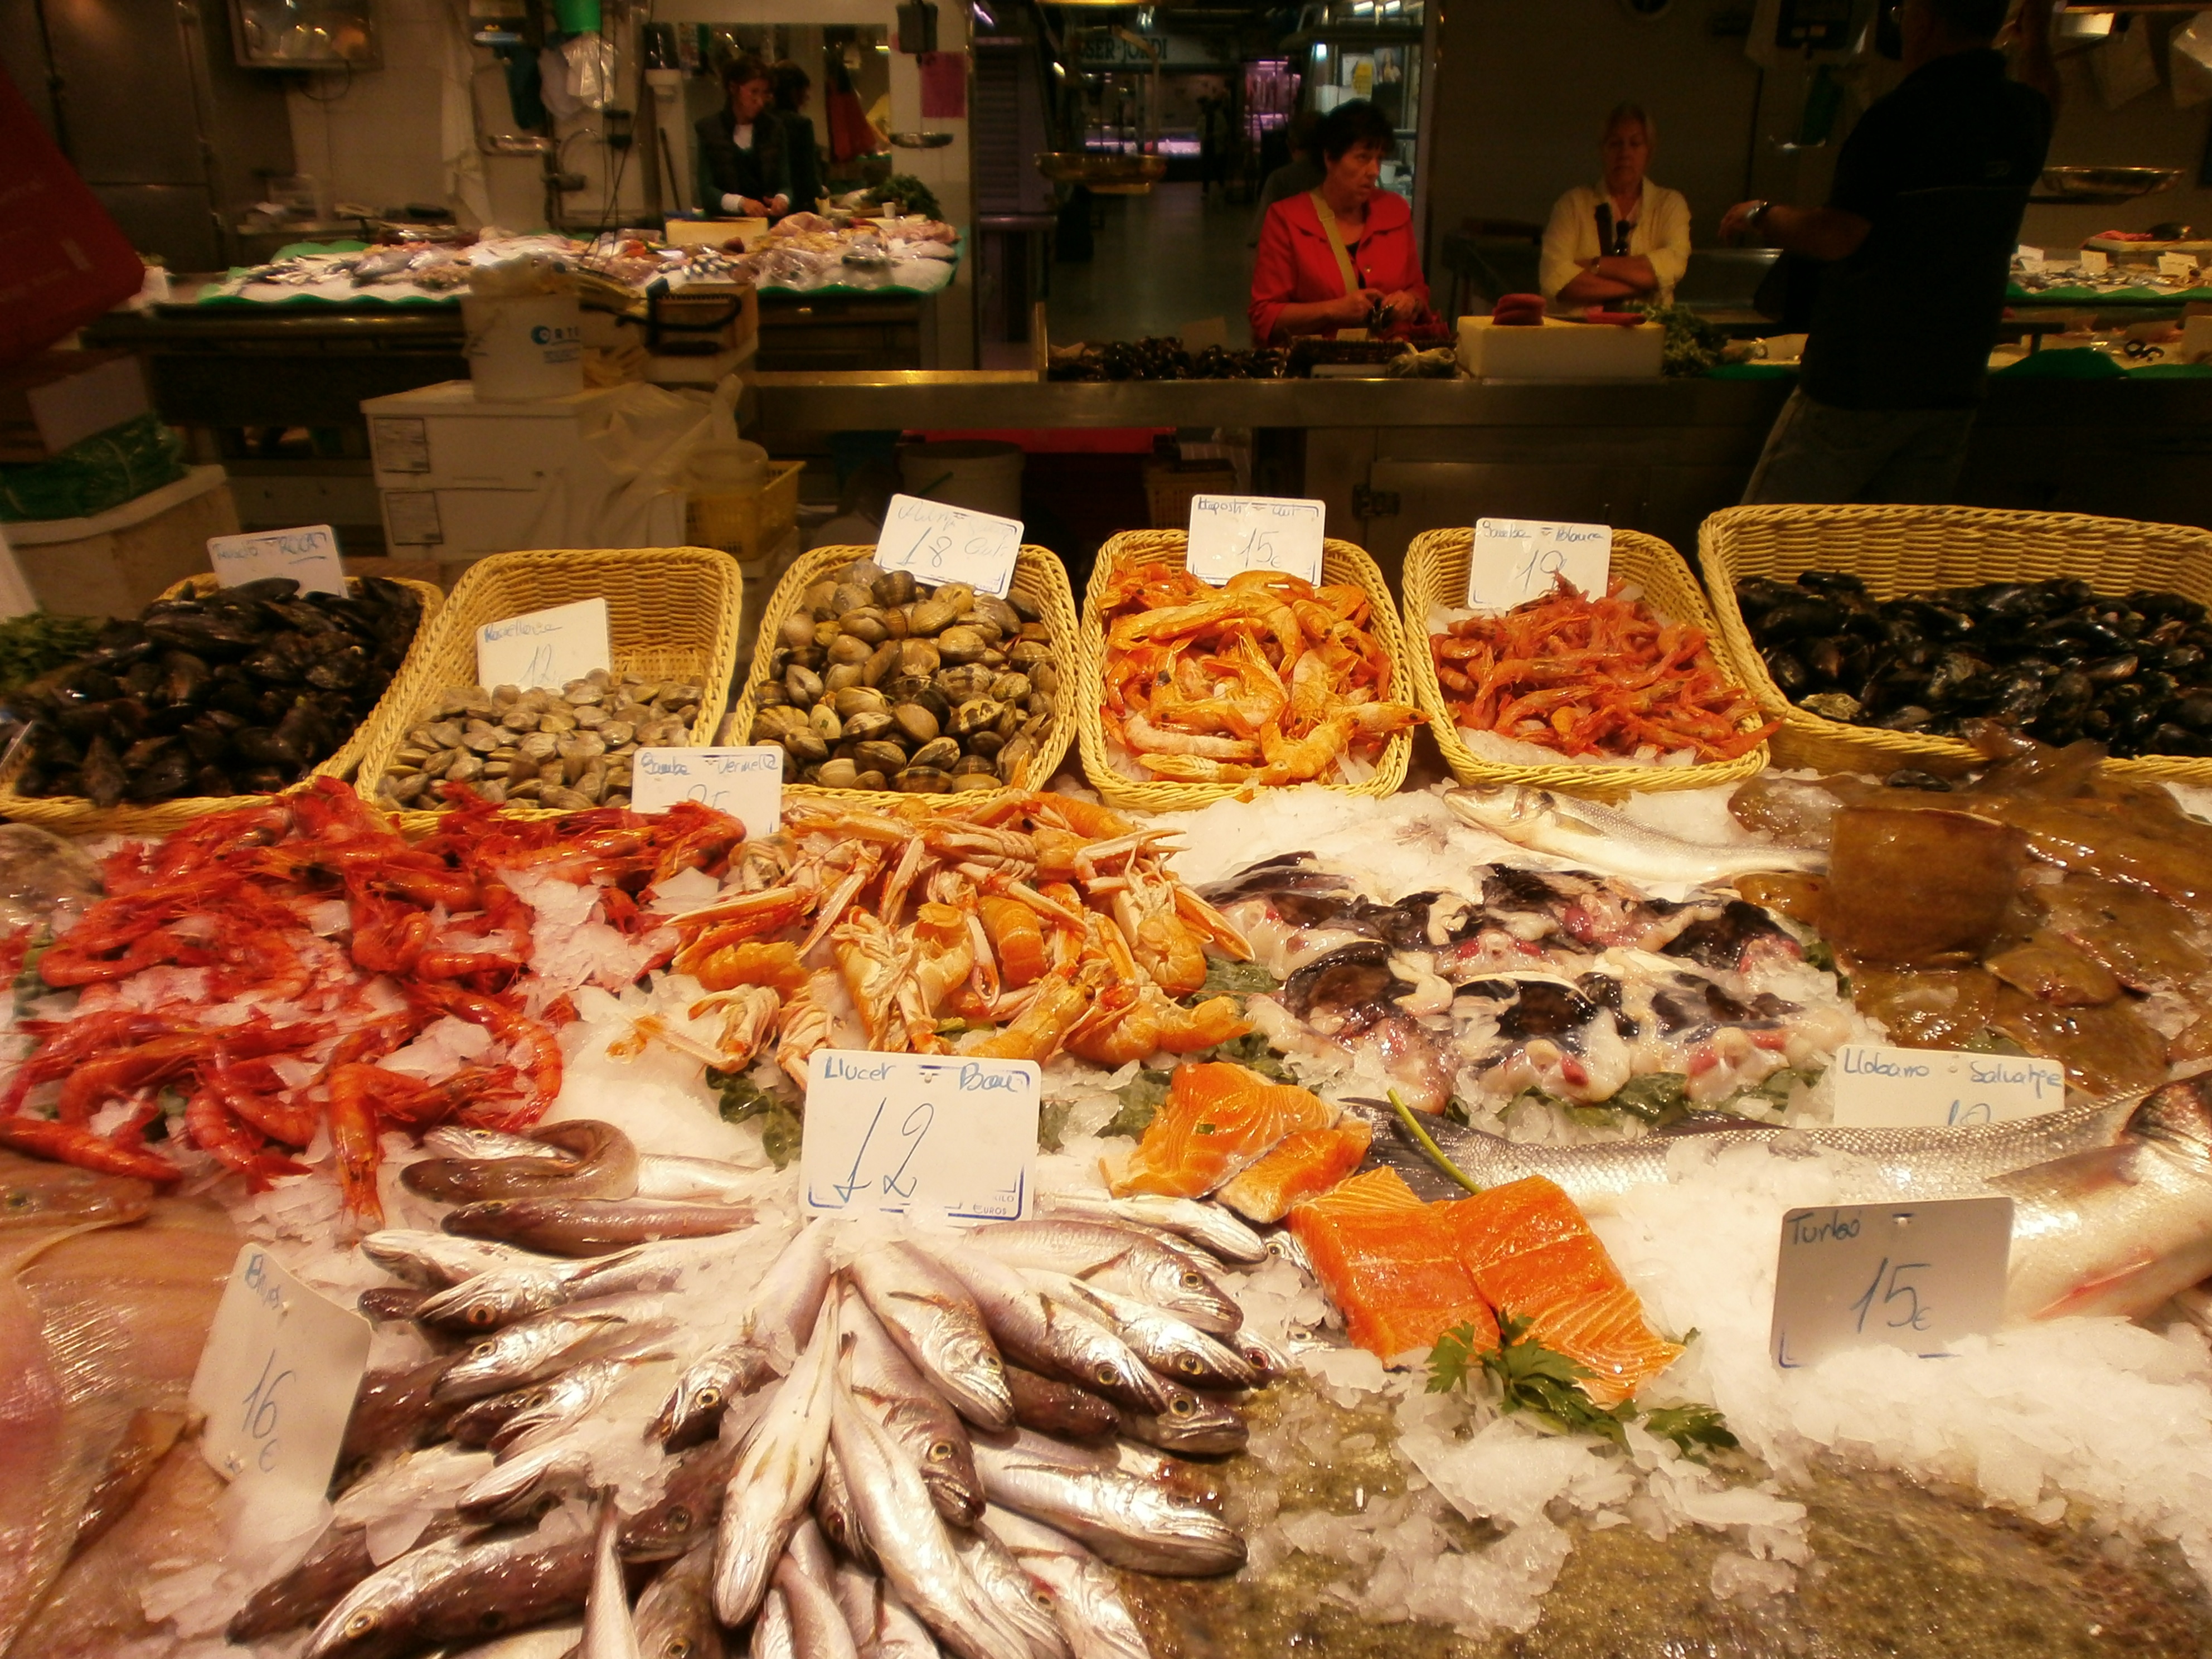
city, dish, meal, food, seafood, market, fish, cuisine, barcelona, public space, fishmonger, sale, frisch, fish stand, market hall